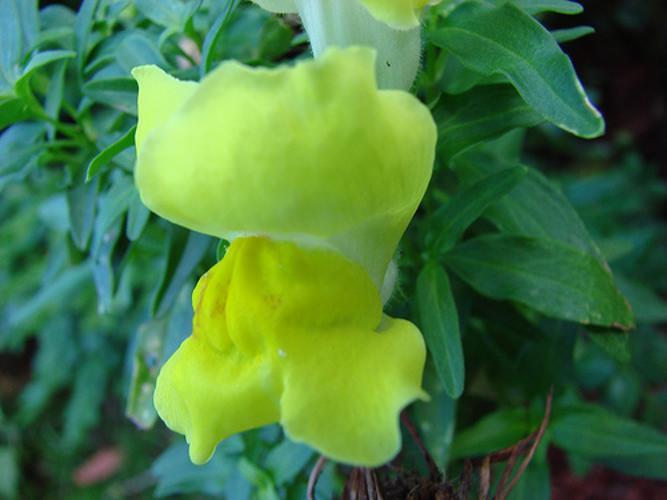
Label: snapdragon